The Mask (1921 film)

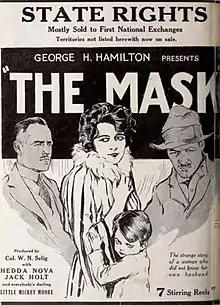

The Mask is a 1921 American silent mystery film directed by Bertram Bracken and starring Jack Holt, Hedda Nova and Michael D. Moore.